Farnese Hercules

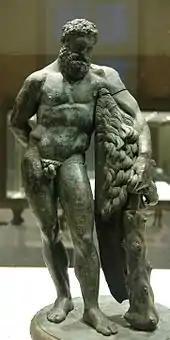

The prominently sited statue was well liked by the Ancient Romans, and copies have been found in Roman palaces and gymnasiums: another, coarser copy stood in the courtyard of Palazzo Farnese; one with the feigned (but probably ancient) inscription "Lykippos" has stood in the court of Palazzo Pitti, Florence, since the sixteenth century. Ancient copies of the statue include: